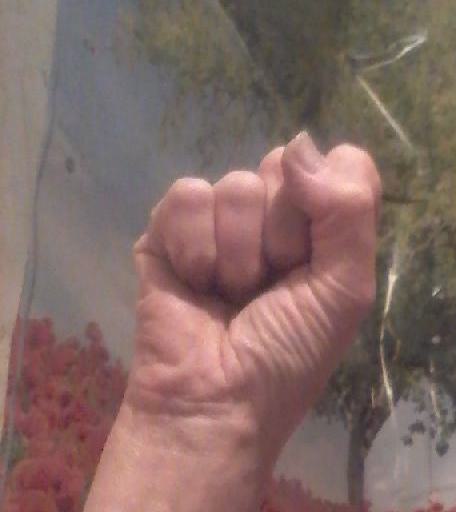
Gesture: fist